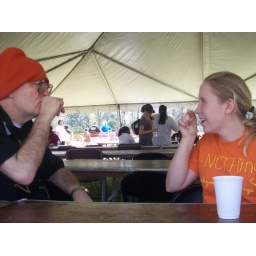
Laurie learns the sign language for bird with L'Arche Core Member Larry at the Special Olympics in Jacksonville, FL.